Joseph Bannister

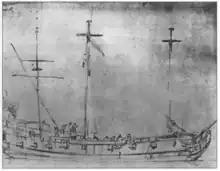
HMS Drake, the ship which captured Bannister

Joseph Bannister (died 1687, first name occasionally given as George) was an English pirate who operated in the Caribbean during the Golden Age of Piracy. He is best known for surviving an attack from two Royal Navy warships.